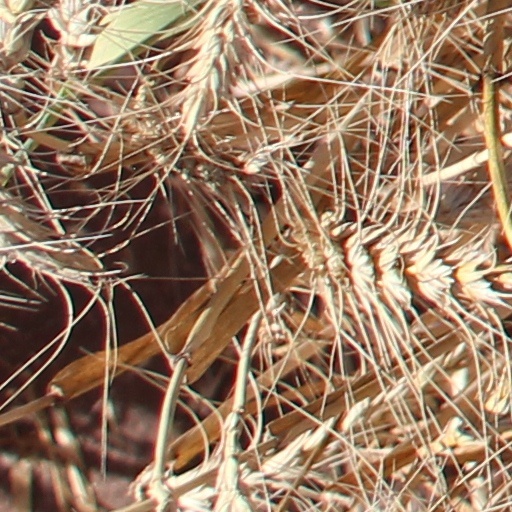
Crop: wheat